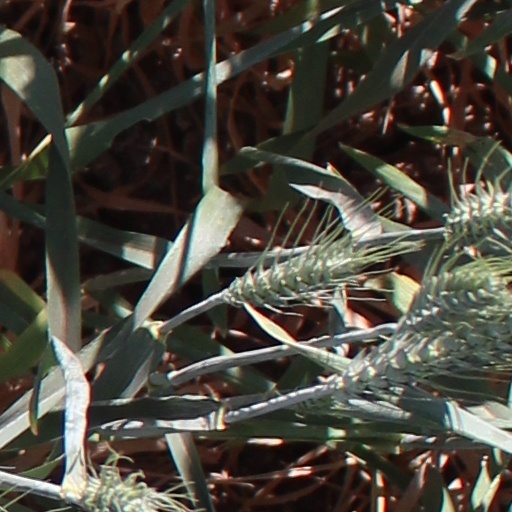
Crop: wheat